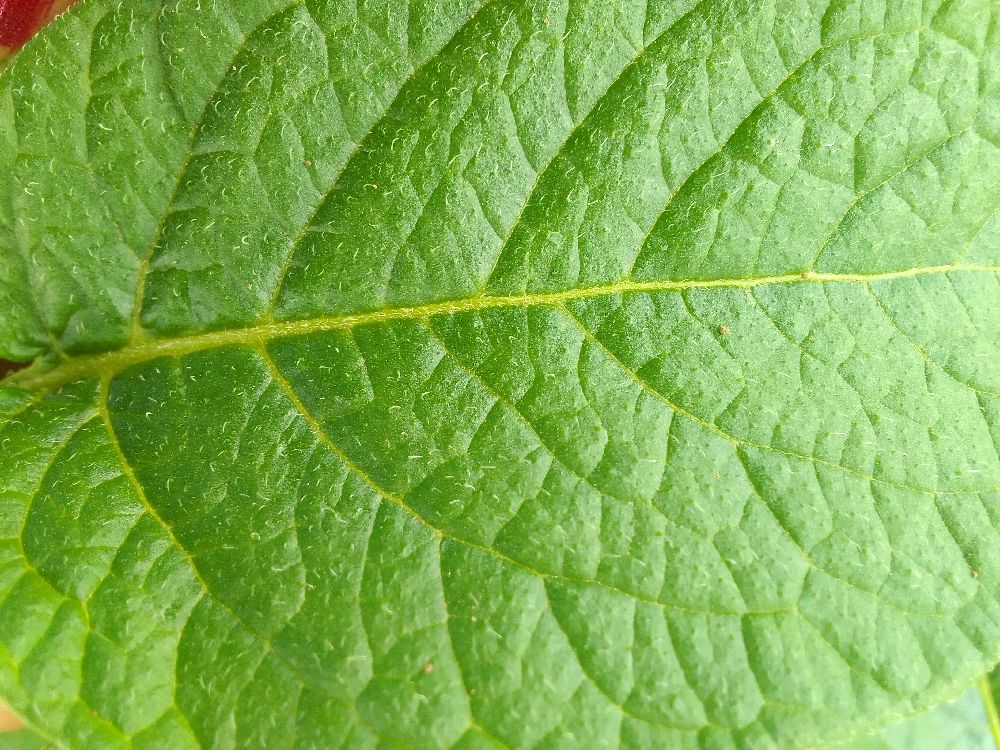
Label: Healthy